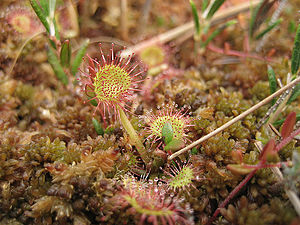
Kødædende plante
Rundbladet soldug, fotograferet i Holmegaardsmosen i Næstved.
En kødædende plante er en plante som kan få næringsstoffer ved at fange og fordøje dyr, specielt insekter.